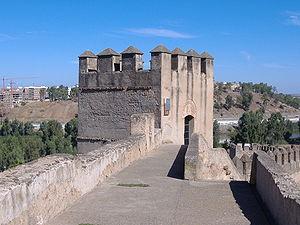
Le second siège de Badajoz se déroule au printemps 1811, pendant la guerre d'Espagne. La garnison française du général Philippon y résiste victorieusement au corps de siège anglo-portugais commandé par le général Beresford puis par le général Wellington en personne.